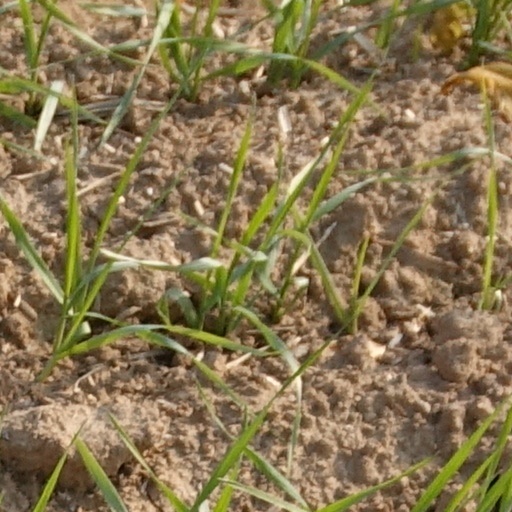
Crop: wheat